Gary Jeshel Forrester

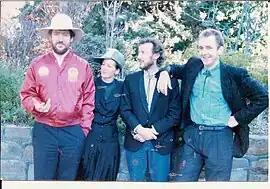
The Rank Strangers Bluegrass Band, Australia 1990

Forrester was born in Decatur, Illinois, "the soy-bean capital of the world." He grew up in Effingham, Quincy, and Tuscola in central Illinois, but spent most of his adult life overseas.